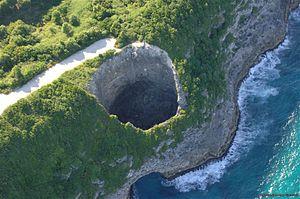
Gueule Grand Gouffre, ensemble géomorphologique constitué d'un gouffre littoral et d'une arche naturelle, à Saint-Louis de Marie-Galante, Guadeloupe.
Saint-Louis ou parfois appelé Saint-Louis de Marie-Galante est une commune française située sur l’île de Marie-Galante dans le département de la Guadeloupe. Ses habitants sont appelés Saints-Louisiens.